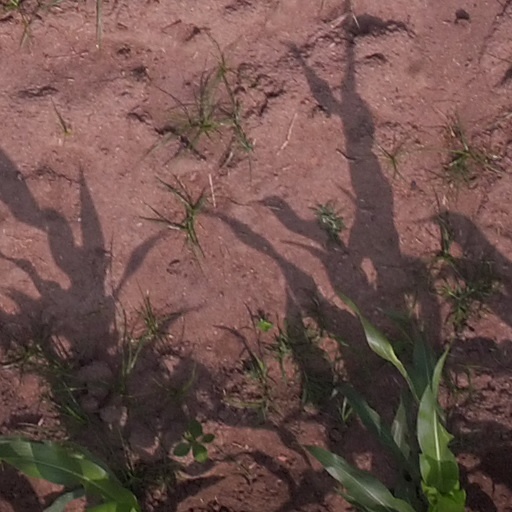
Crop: maize; corn